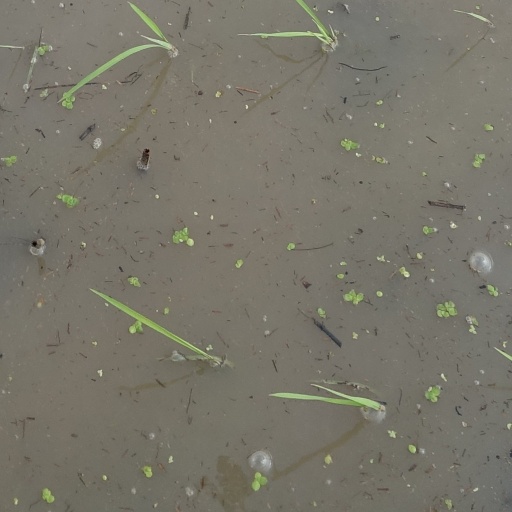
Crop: rice